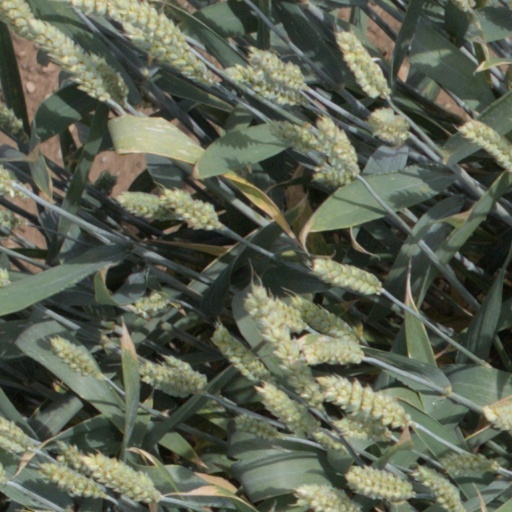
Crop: wheat